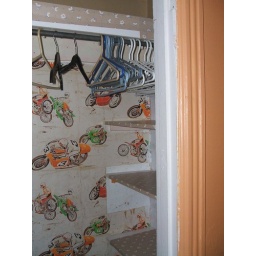
Cool wall paper and lots of shelves! There are 2 more on the other side and one above as well.